Paco Benavides

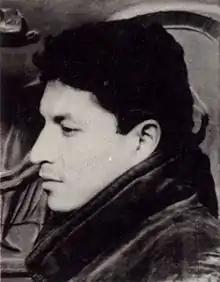
Paco Benavides

Paco Benavides (4 December 1964 – 24 June 2003) was an Ecuadorian writer and painter.